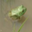
Label: frog